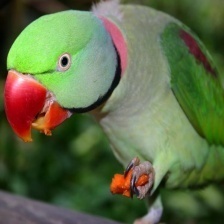
Species: ALEXANDRINE PARAKEET
Scientific name: PSITTACULA EUPATRIA